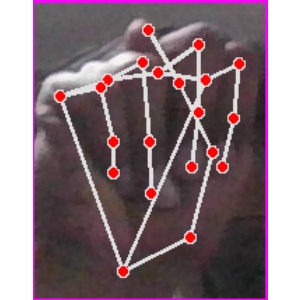
अक्षर: न